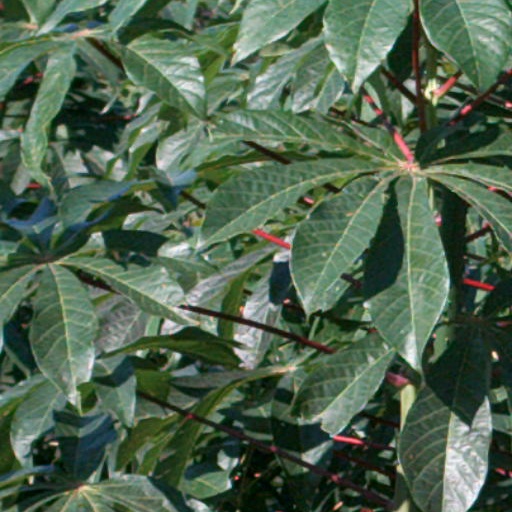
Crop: cassava